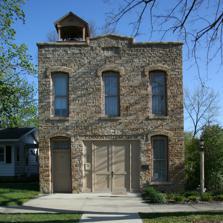
Building: Firemen's Hall (Cannon Falls, Minnesota)
Country: United States of America
Year built: 1888
United States historic place Firemen's Hall U.S. National Register of Historic Places Location 206 W. Mill St., Cannon Falls, Minnesota Coordinates 44°30′29″N 92°54′12″W / 44.50806°N 92.90333°W / 44.50806; -92.90333 ( Firemen's Hall ) Area less than one acre Built 1888 Architectural style Italianate MPS Rural Goodhue County MRA NRHP reference No. 80002041 Added to NRHP February 12, 1980 The Firemen's Hall in Cannon Falls, Minnesota , at 206 W. Mill St., was built in 1888.  It was listed on the National Register of Historic Places in 1980. It was built after fires in 1884 and 1887 devastated the town's business district. It is an 1888 fire station reflecting the peril from and response to fires in the period's communities. In 2012, it was the Cannon Falls Area Historical Society 's museum. It is a two-story 24 by 35 feet (7.3 m × 10.7 m) limestone building with some elements of Italianate style. It was the Cannon Falls Library from 1953 to 1976. References